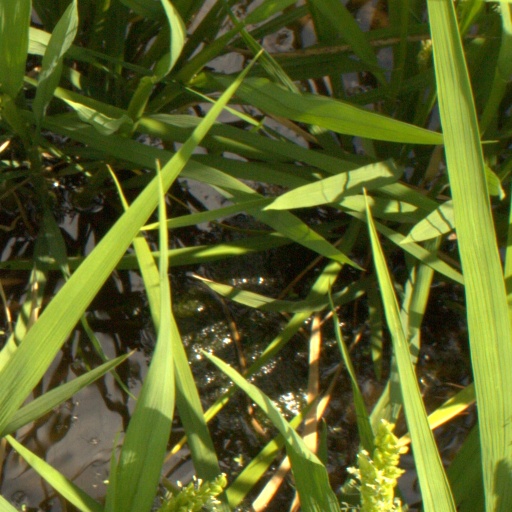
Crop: rice